Laurent Cadu

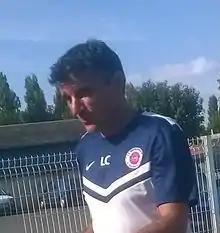
Laurent Cadu in 2014

Laurent Cadu (born 22 August 1966) is a former professional footballer. He played as a defender and is currently the scout of La Berrichonne de Châteauroux.